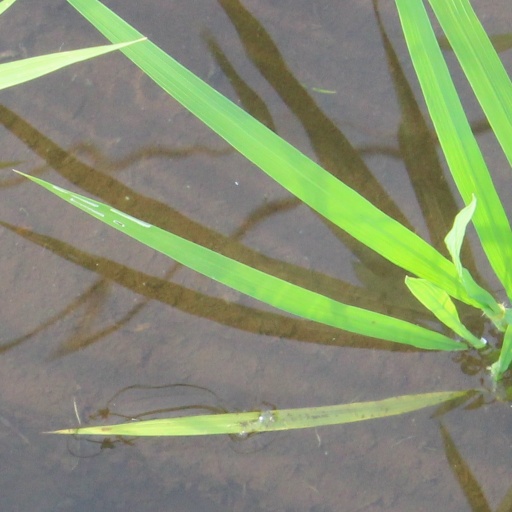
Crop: rice